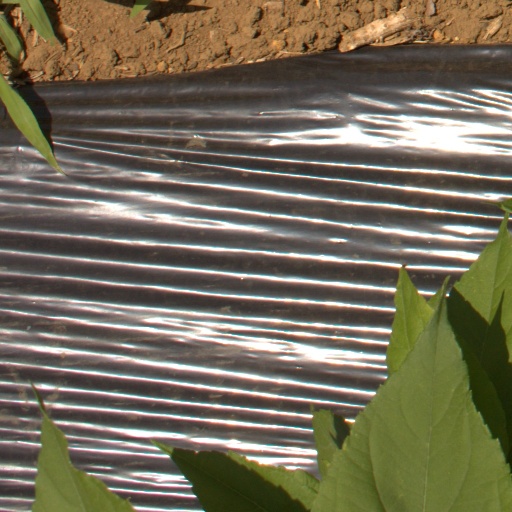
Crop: Jerusalem artichoke